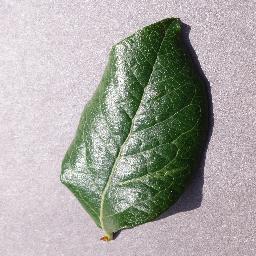
Label: Blueberry___healthy